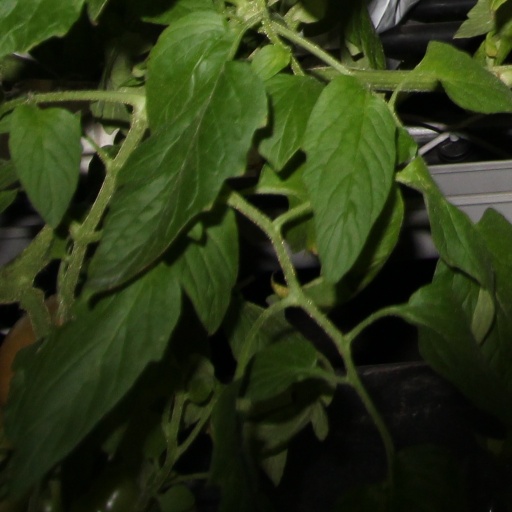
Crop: tomato